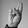
ASL letter: R